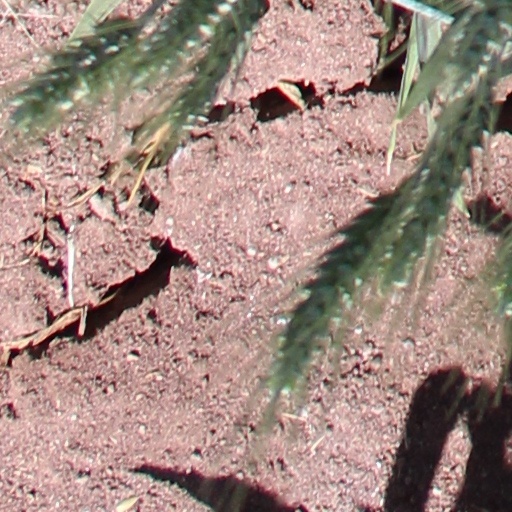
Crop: wheat